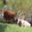
Label: cattle